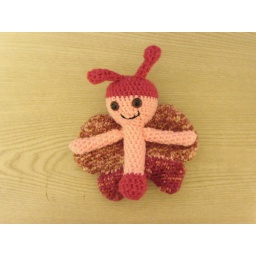
A cute butterfly that I found in the book: Amigurumi.